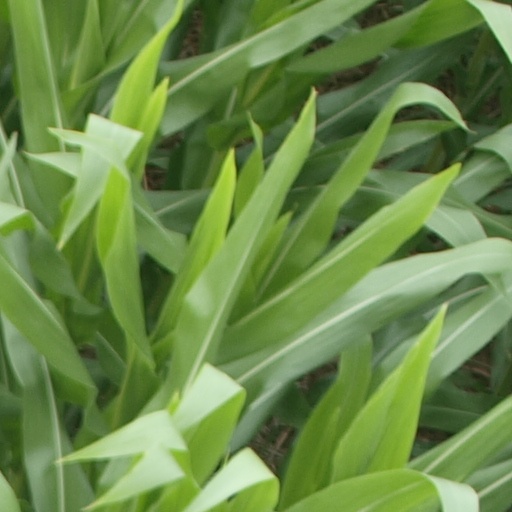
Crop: maize; corn